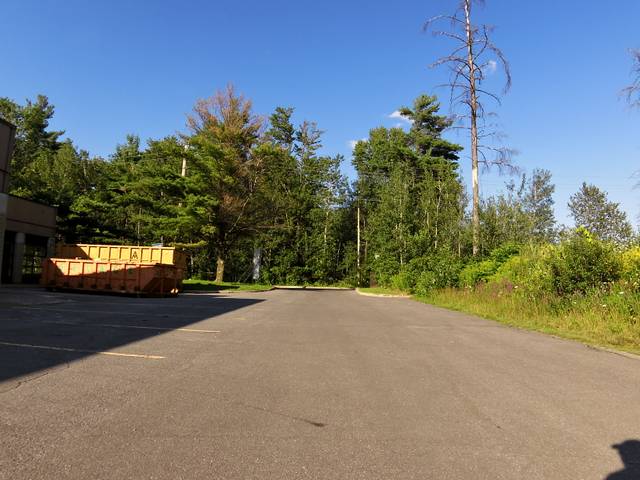
Region: Canada
Coordinates: 45.337, -75.705